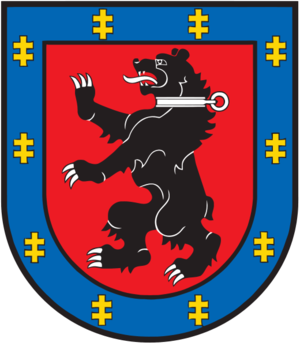
Litauen / Politik / Administrativ inddeling
Republikken Litauen er et land i Nordeuropa, det sydligste af de tre baltiske lande. Landet ligger langs Østersøens sydøstlige bred og grænser til Letland i nord, Hviderusland i øst og sydøst og Polen og den russiske eksklave Kaliningrad oblast mod sydvest. Tværs over Østersøen ligger Sverige og Danmark. Landet har en befolkning på 2.790.842 indbyggere, og dets hovedstad og største by er Vilnius. Landareal: 62.680 km².